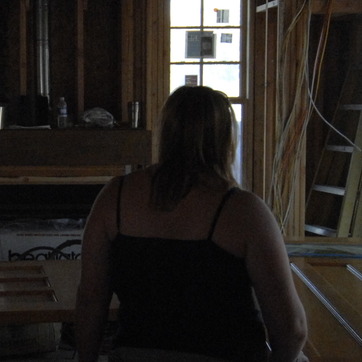
Material: hair